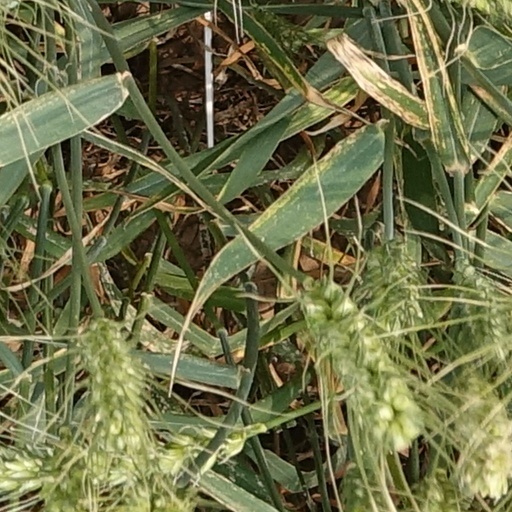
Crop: wheat